Frederic Shields

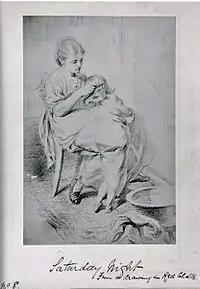
F Shields. "Saturday Night" from a drawing in red chalk

Shields made numerous chalk drawings. In 1864 he had begun to experiment with a certain French "compressed charcoal". He showed this medium to Rossetti who at once adopted this material alone for all his larger studies.